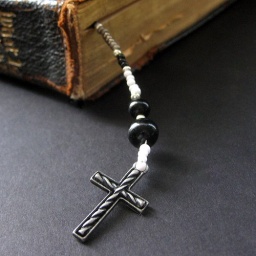
A simple and elegant pewter cross dangles at either end of a fully beaded book thong in black and white.